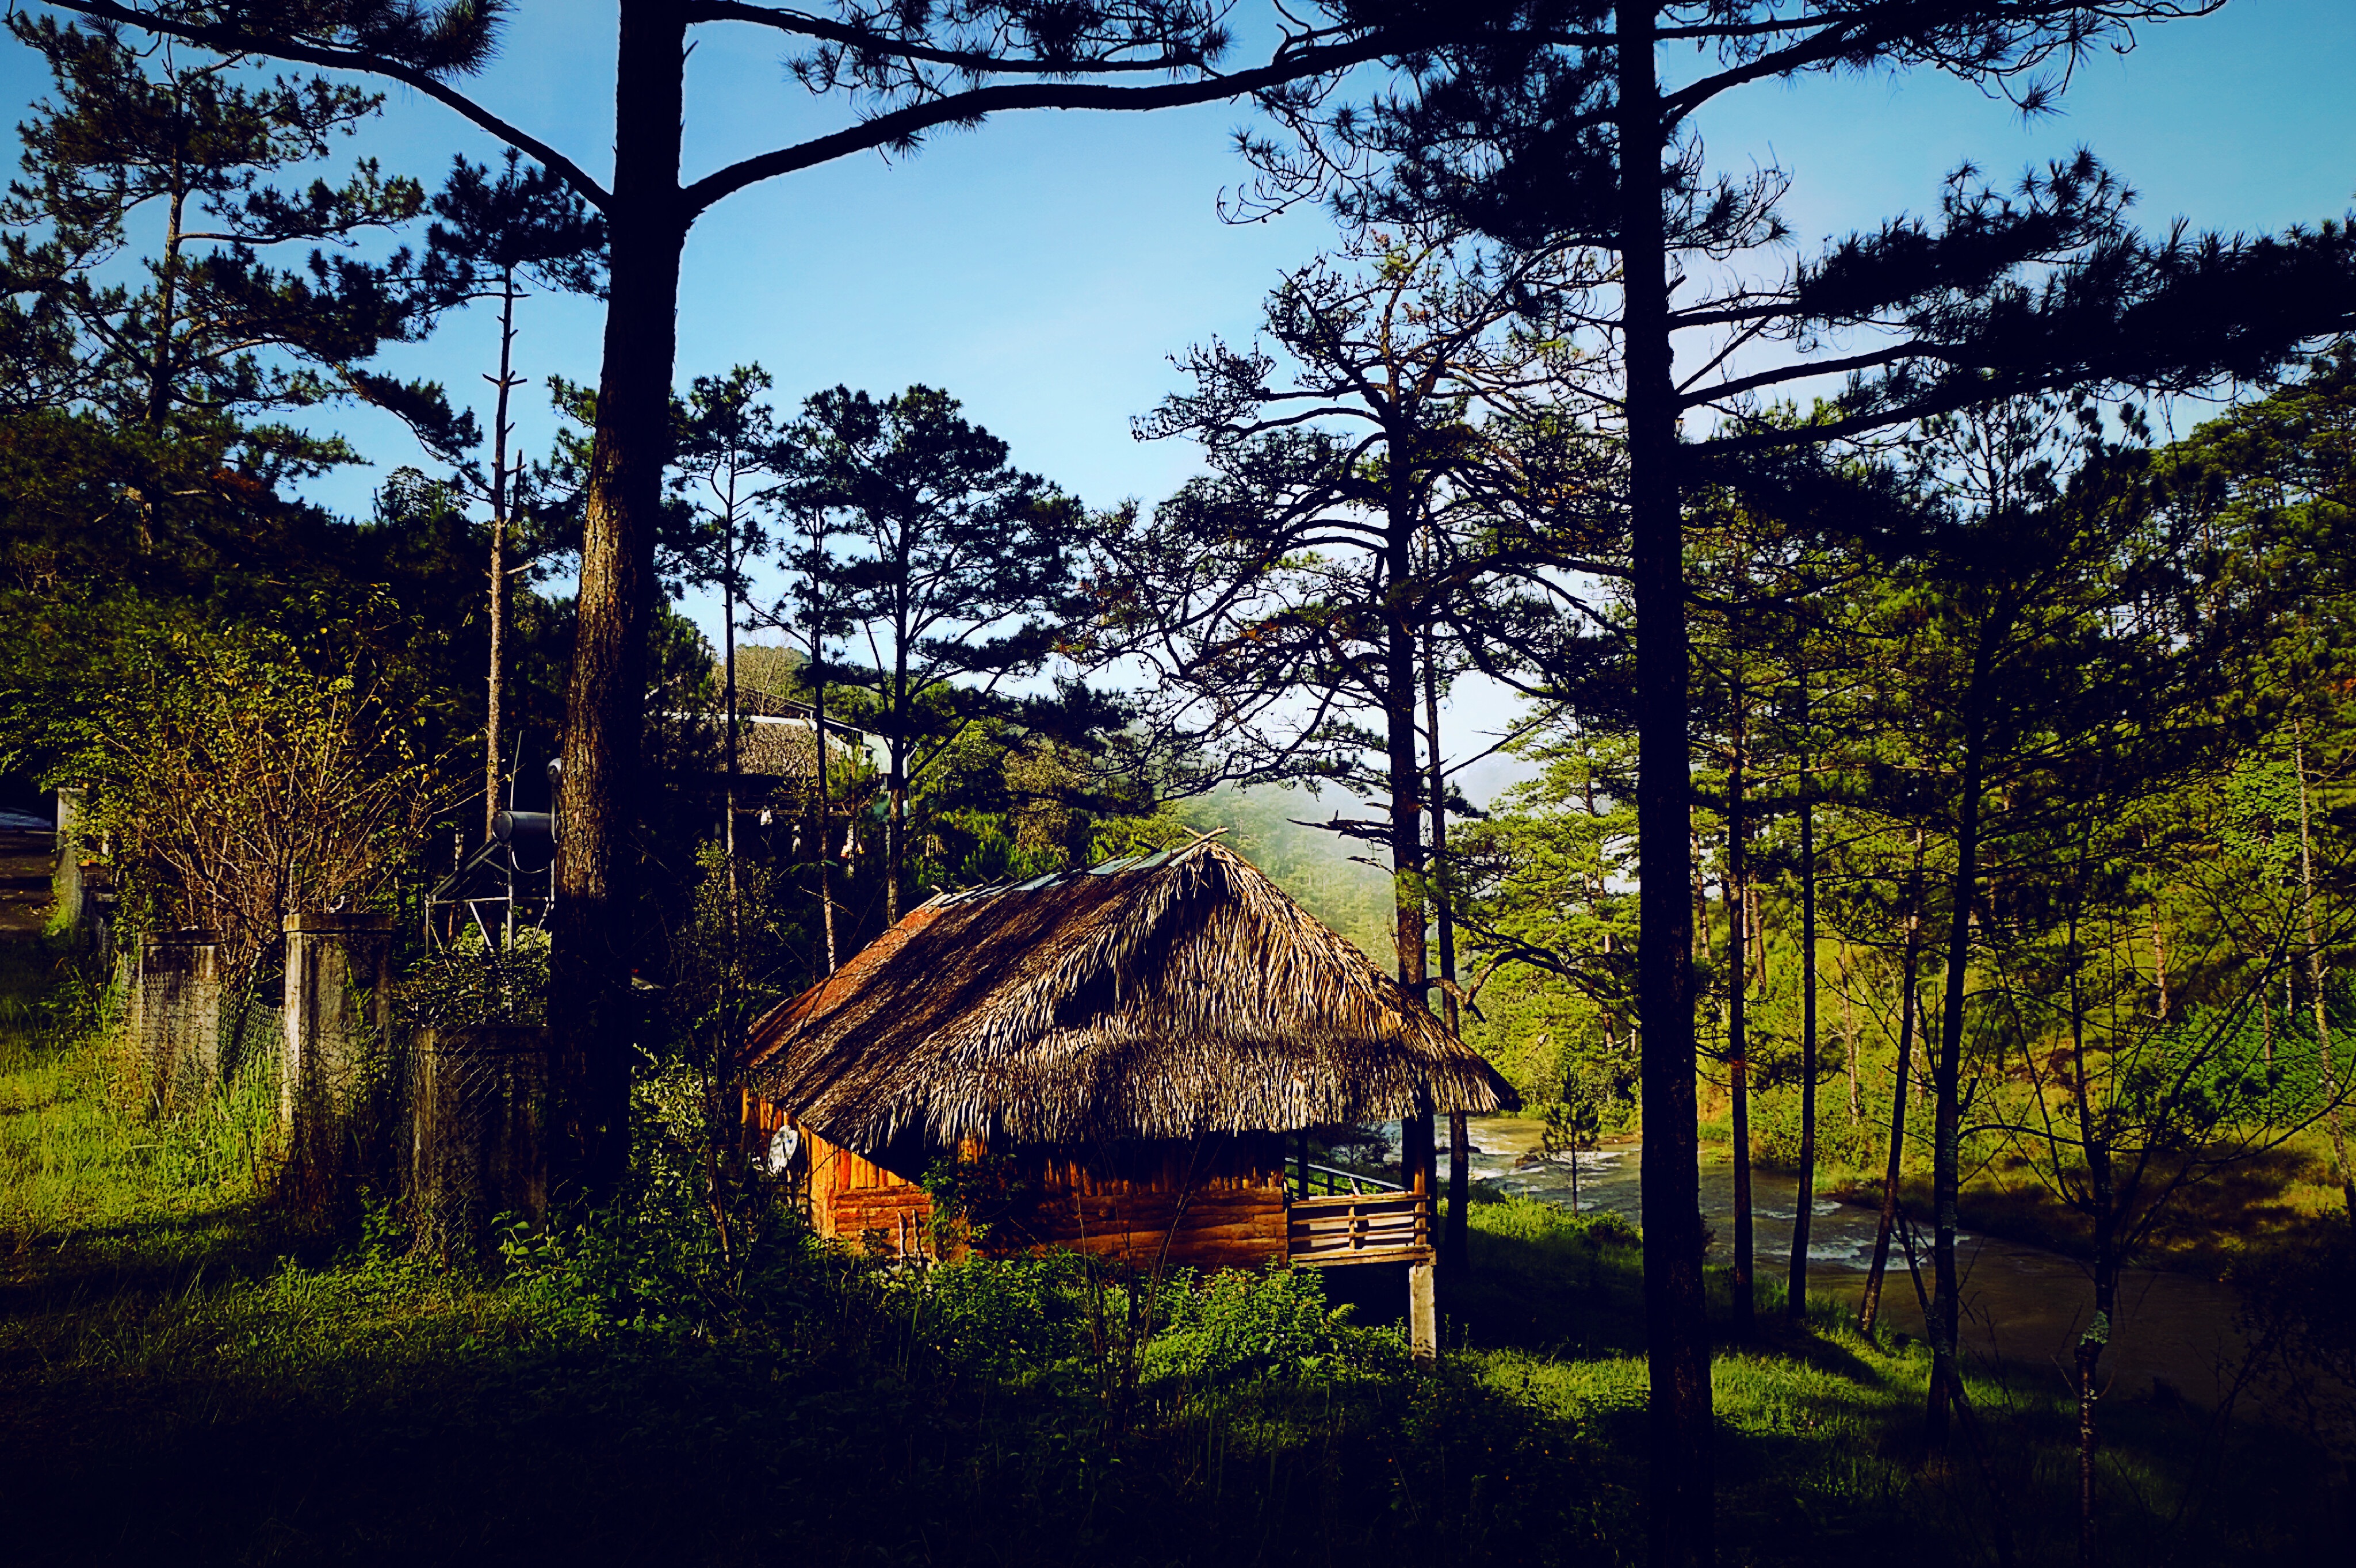
landscape, tree, nature, forest, wilderness, sunlight, morning, leaf, autumn, woodland, habitat, vietnam, rural area, dalat, golden valley, woody plant